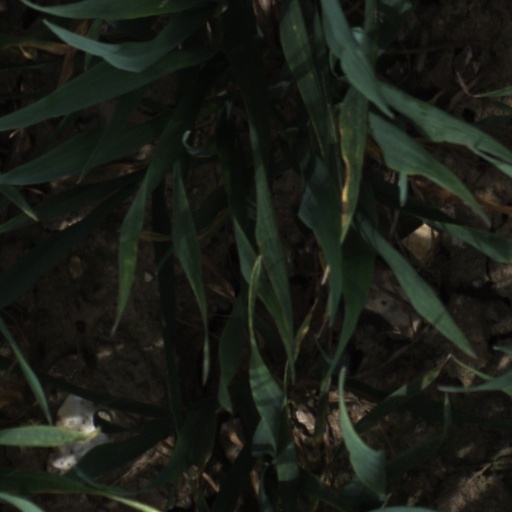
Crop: wheat